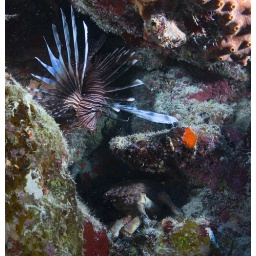
A poisonous lion fish with a crab just below it